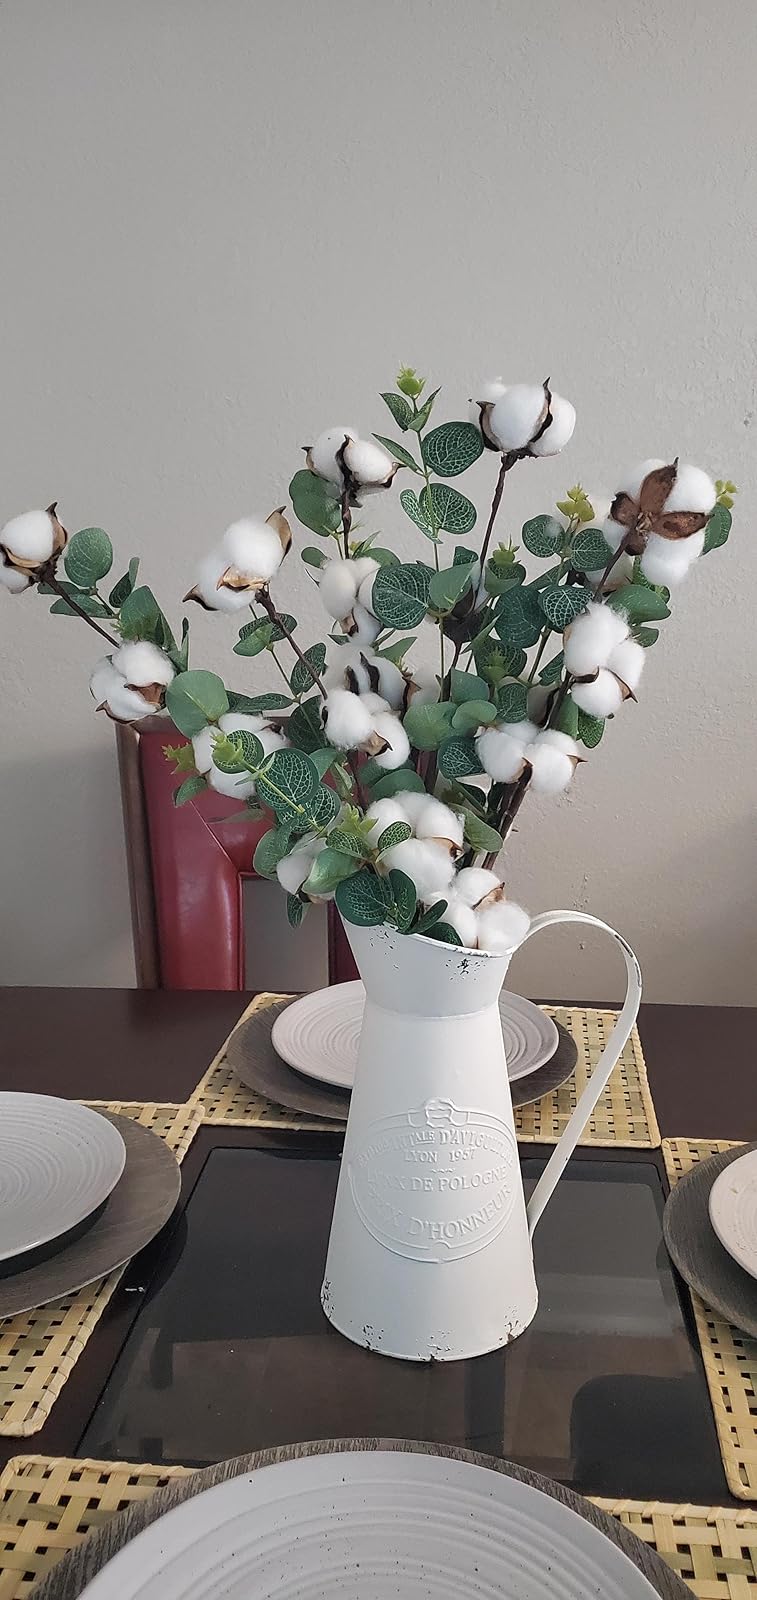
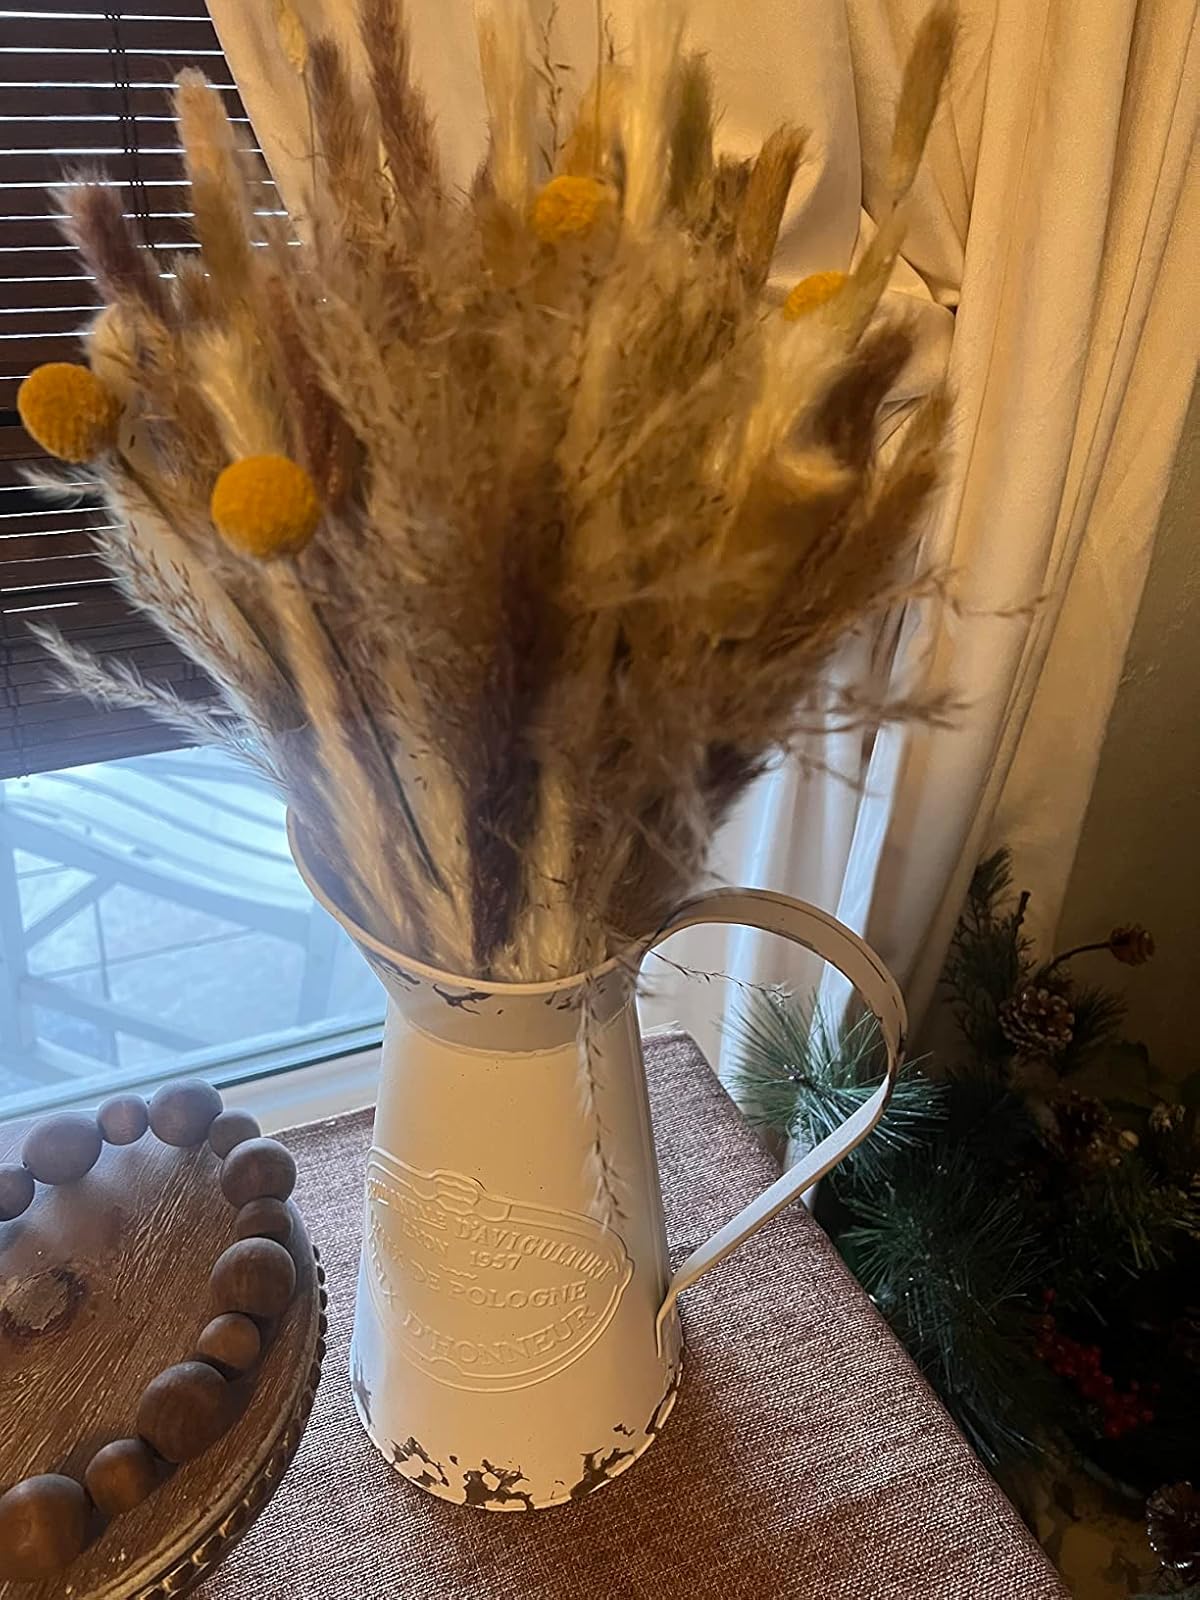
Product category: vase
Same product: yes